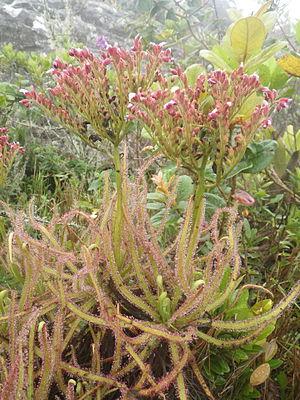
Drosera magnifica est une espèce de Rossolis endémique au Pico Padre Ângelo, à l'est de Minas Gerais, dans le sud-ouest du Brésil. Il s'agit d'une des trois plus grandes espèces de Droséras connues avec Drosera regia en Afrique du Sud et Drosera gigantea en Australie.